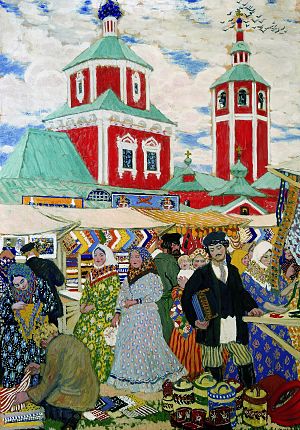
Boris Kustodijev / Galleri
Boris Mikhajlovitj Kustodijev var en russisk maler.